Climate of Allentown, Pennsylvania

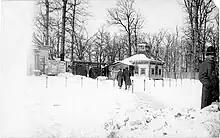
An Allentown snow storm in 1918

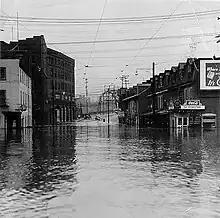
Hamilton and Front Streets in Center City Allentown during the 1942 Allentown flood

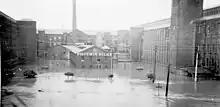
The Great Flood of Allentown in 1933

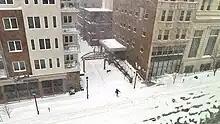
A winter snow storm in Allentown in 2016

Allentown began maintaining weather records in 1922. Records from 1922 to date include: